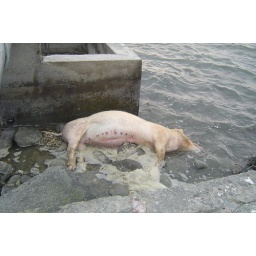
pig in water